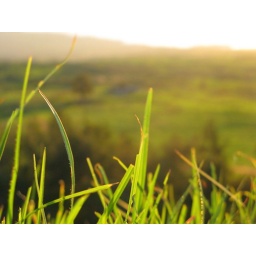
focus on grass framing blurry six feet under tree